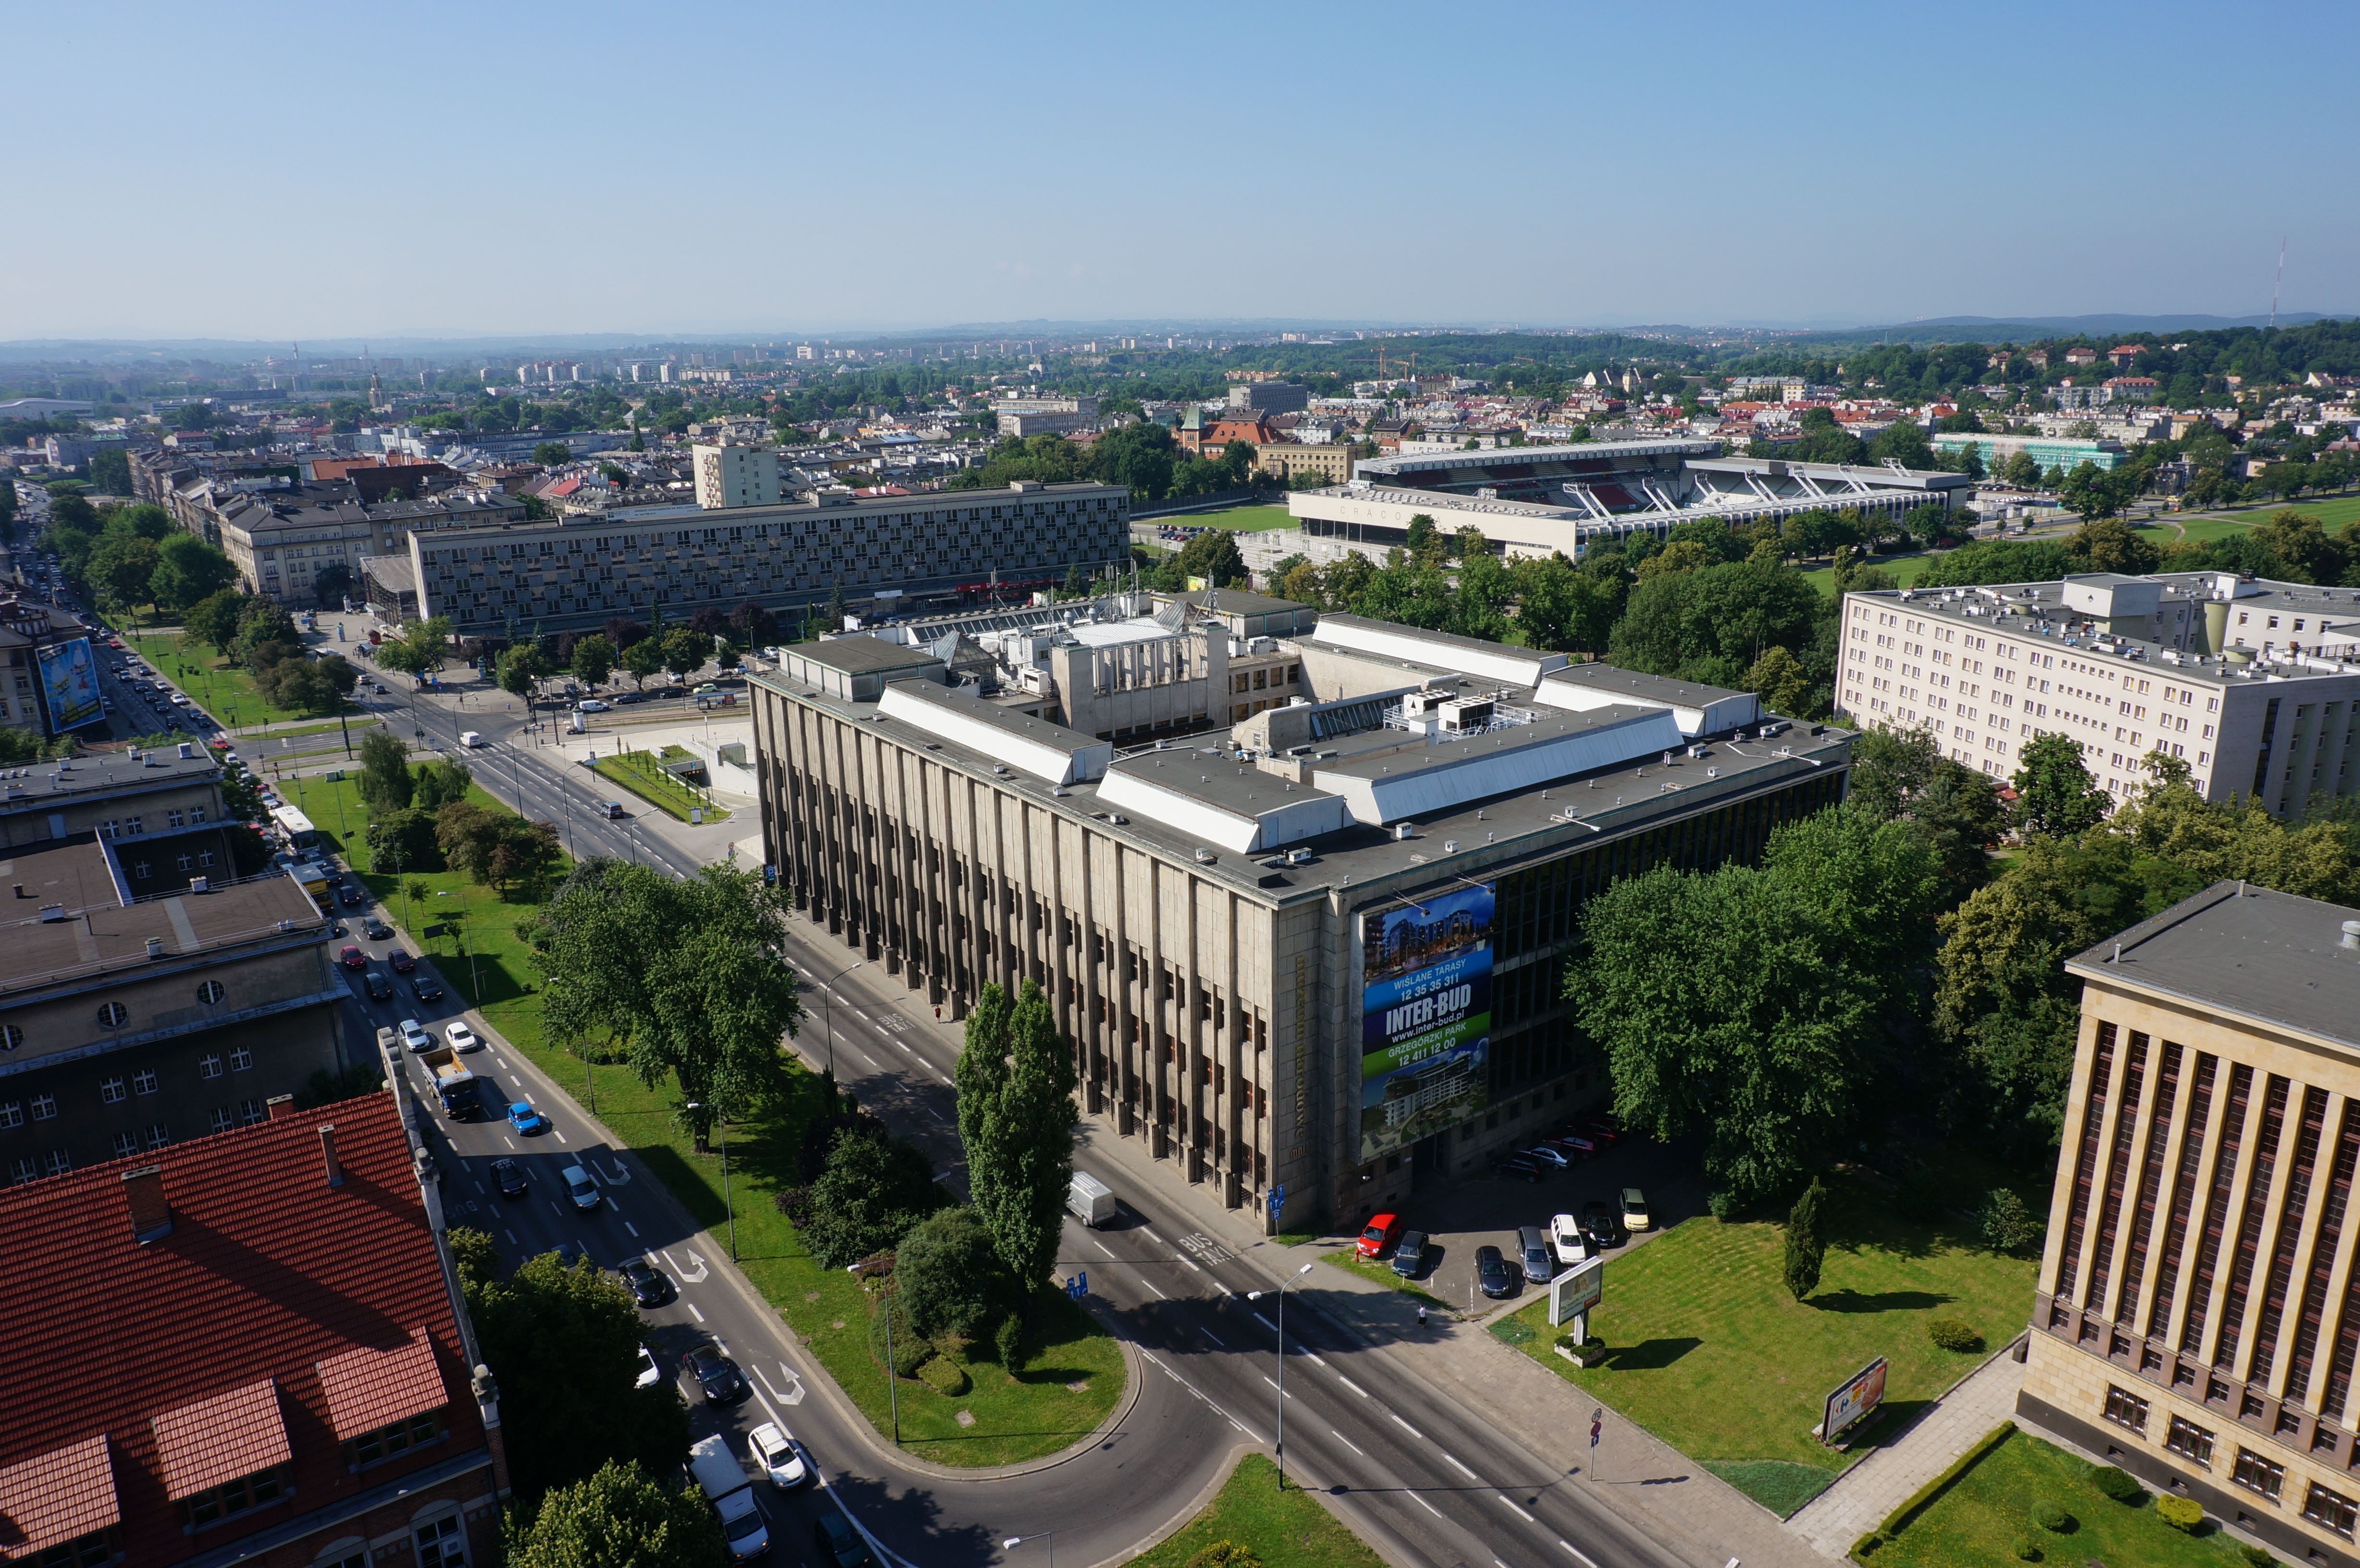
structure, skyline, view, city, skyscraper, photo, cityscape, panorama, downtown, suburb, plaza, landmark, stadium, tower block, krakow, neighbourhood, drones, bird's eye view, aerial photo, aerial photography, urban area, residential area, human settlement, metropolitan area, sport venue, in advance, pictures of drone, aerial photographs for rent, photos from drone for rent, shooting with drone